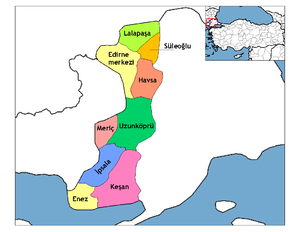
Edirne (provins)
Distrikter i provinsen Edirne
Edirne er en tyrkisk provins i den nordvestlige del af Tyrkiet.